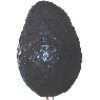
Label: Avocado ripe 1